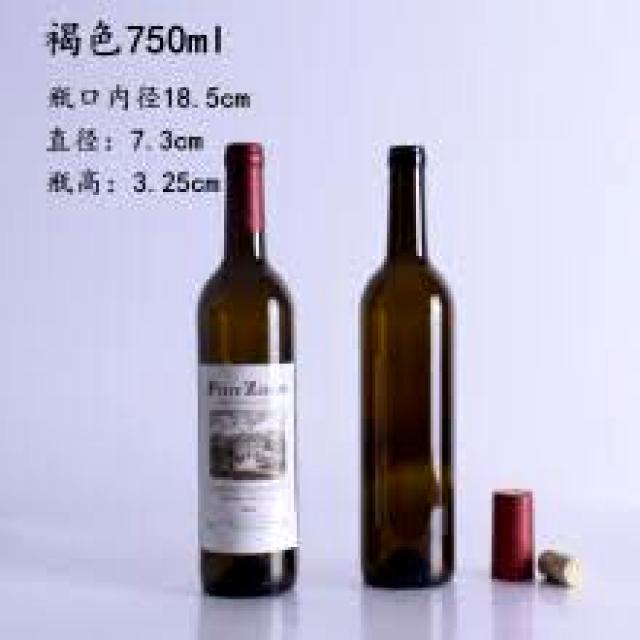
Label: Glass